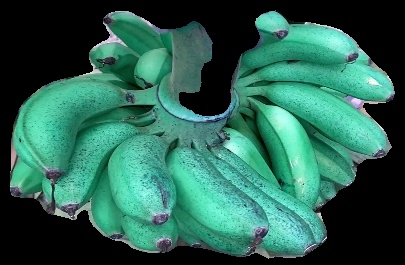
Variety: rasbale
Grade: grade1